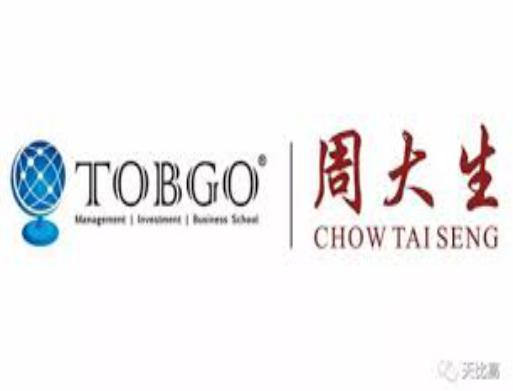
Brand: CHOW TAI SENG-2
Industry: Others